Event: Nepal Earthquake
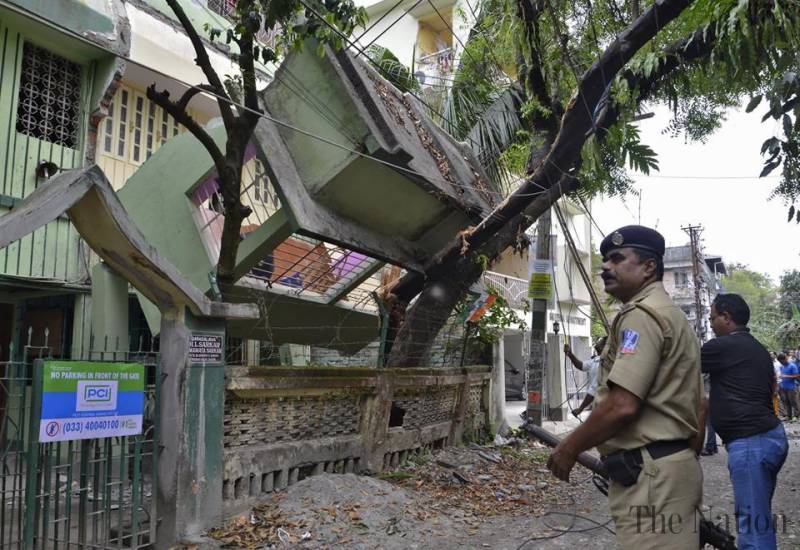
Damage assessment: damage